Alice Beach Winter

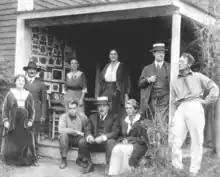
Artists in East Gloucester, 1915. Alice Beach Winter, third from left, standing.

Alice spent the first few years of her married life in New York. She and her husband spent summers in Gloucester, MA from 1914 to 1922, at which point they established a permanent studio there. In 1931, she and her husband became instrument teachers in the Cape Anne area in Massachusetts.